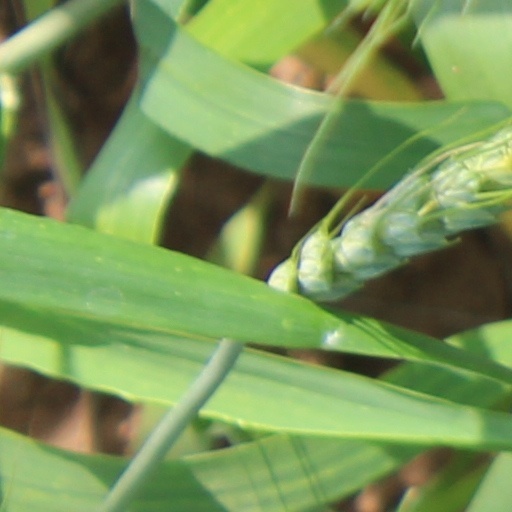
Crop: wheat